List of Acadians

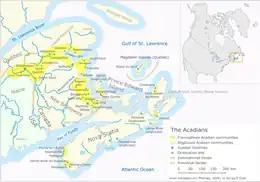
Present-day Acadian communities (in yellow).

To be included in this list, the person must have a Wikipedia article showing they are Acadian or must have references showing they are Acadian and are notable.